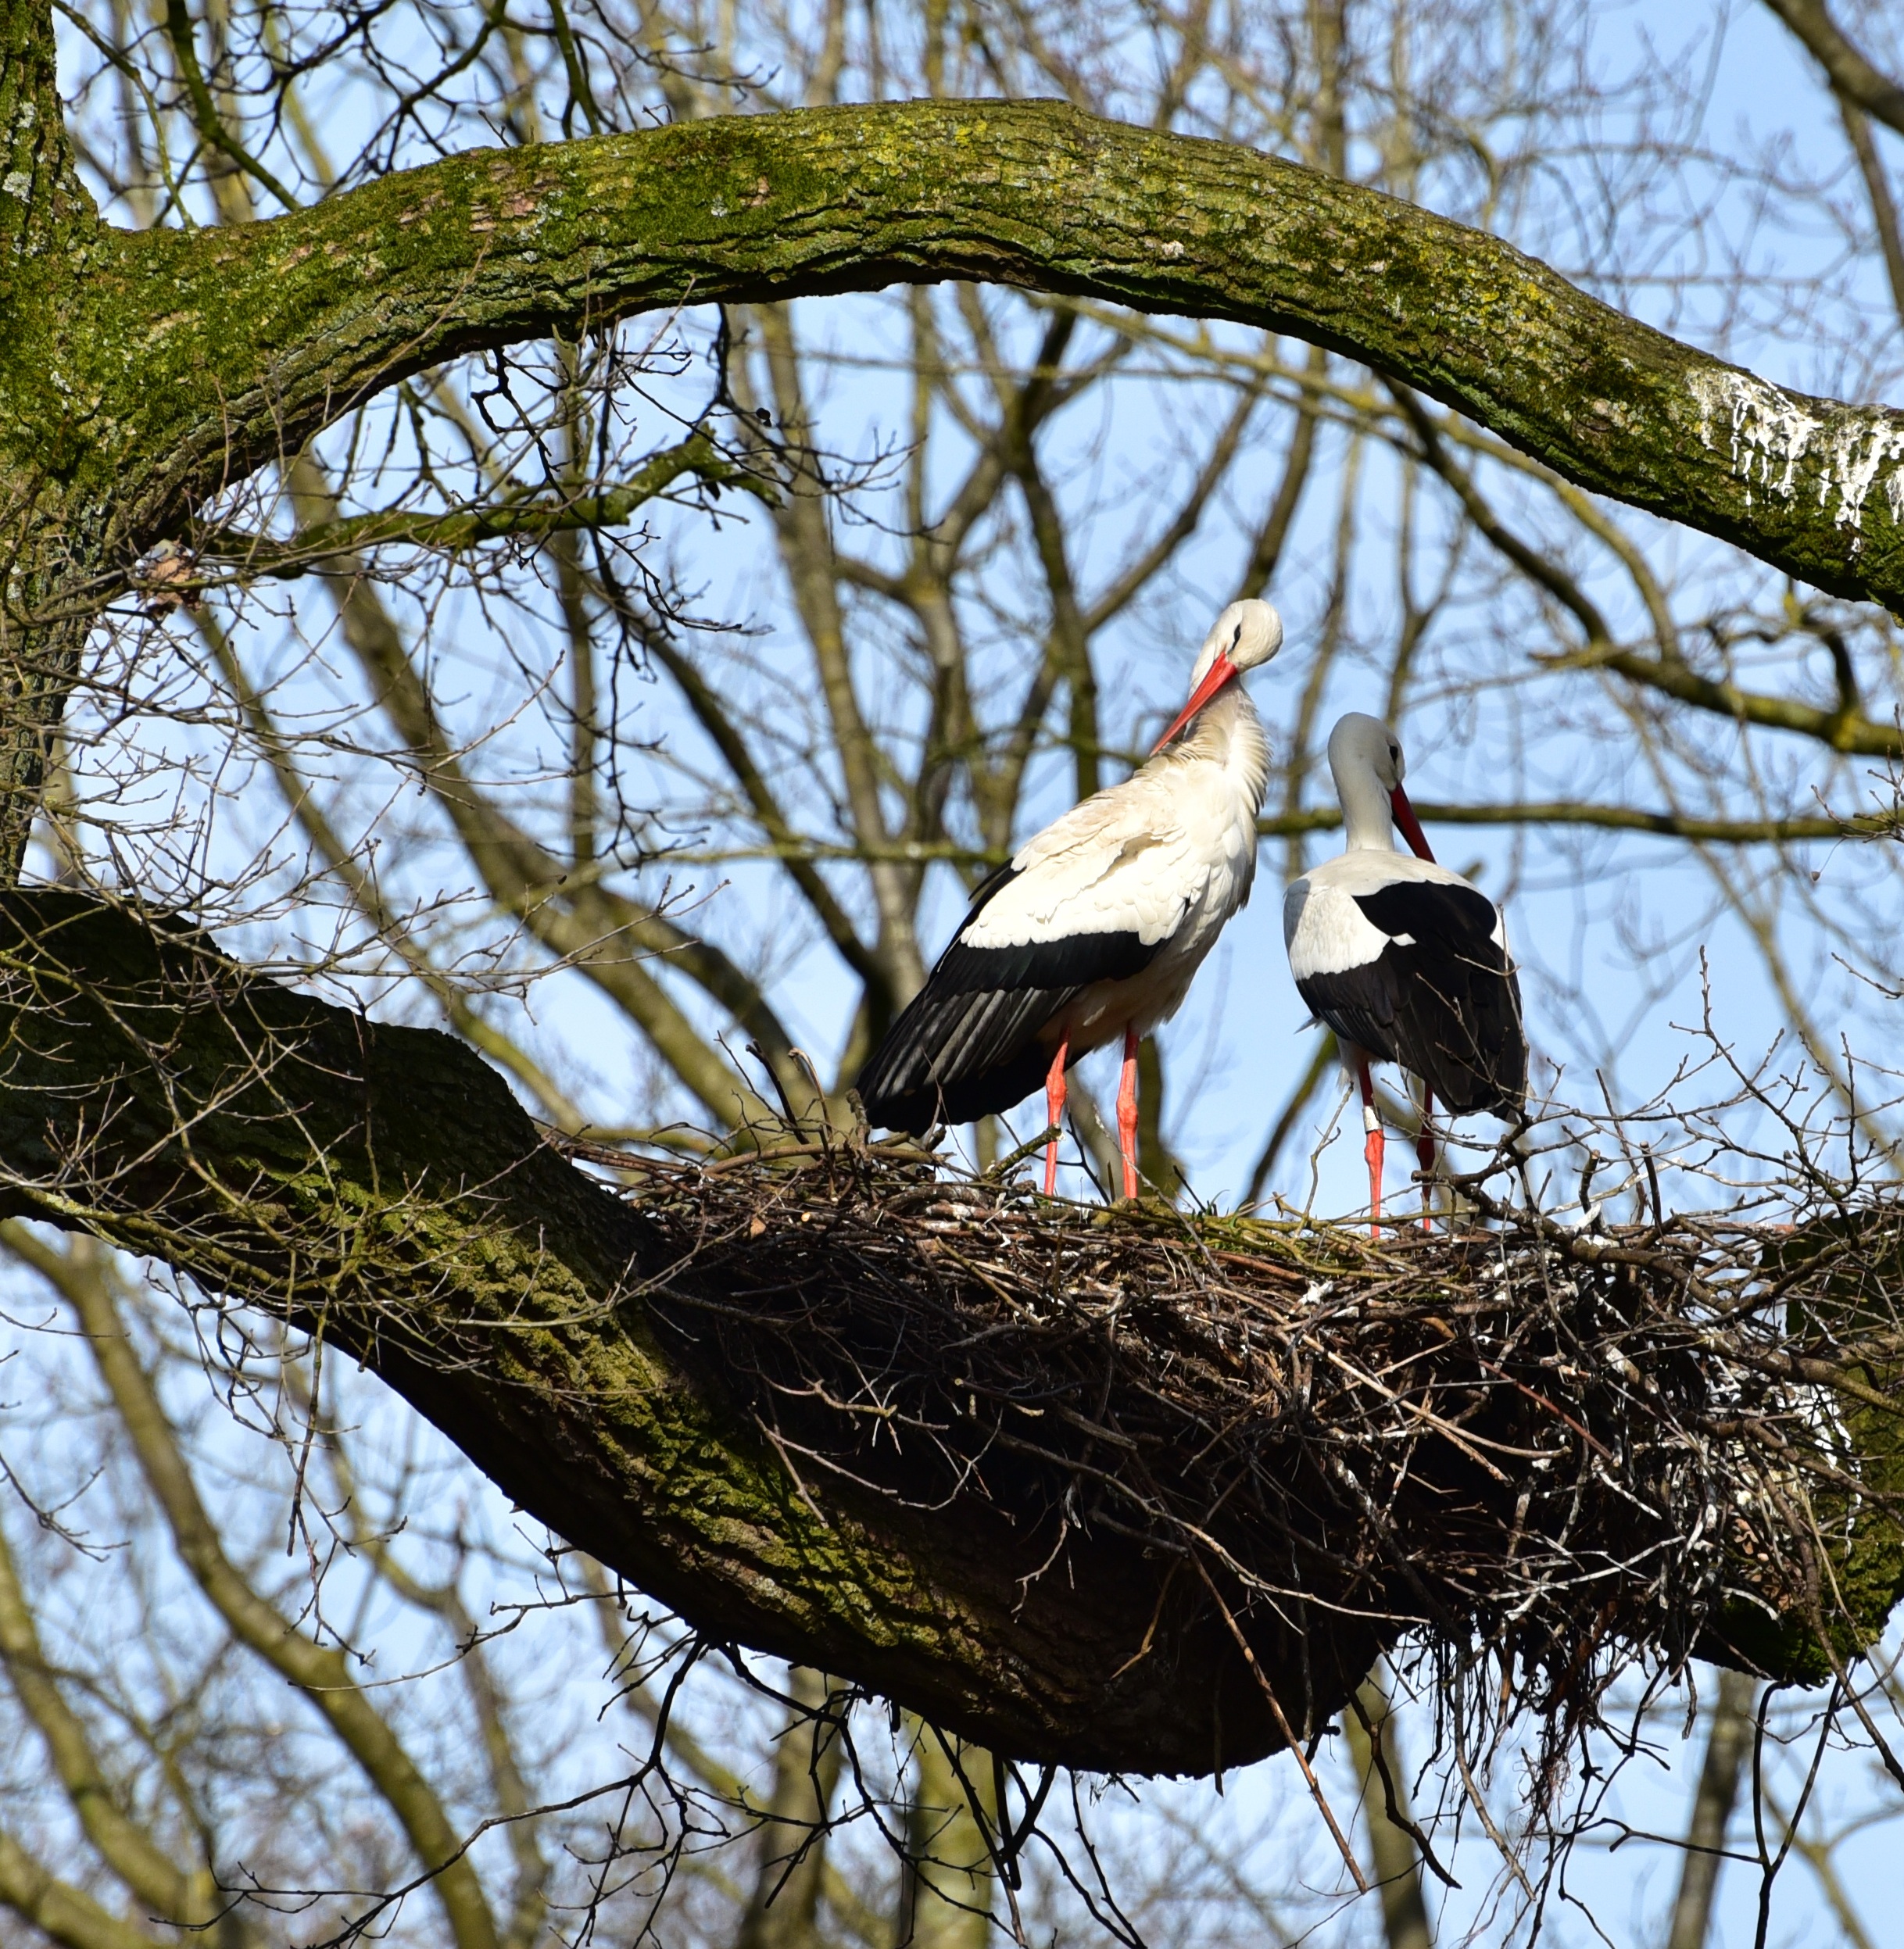
tree, nature, branch, winter, bird, sky, flower, wildlife, spring, feather, fauna, stork, black white, elegant, bill, nest, pride, white stork, rattle stork, adebar, large beak, perching bird, ciconiiformes